David Teniers III

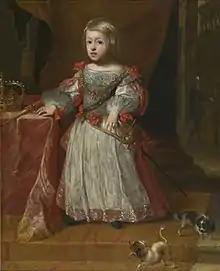
"Childhood portrait of Charles II of Spain"

When his father was called to the court in Brussels around 1650 to become court painter to Archduke Leopold Wilhelm of Austria, the family Teniers moved from Antwerp to Brussels. Originally destined for an ecclesiastical career, David III showed such an aptitude for drawing and painting as a collaborator of his father that he chose to become a painter. David III's mother died on 11 May 1656 and his father remarried on 21 October of the same year to Isabella de Fren, the 32-year-old daughter of Andries de Fren, secretary of the Council of Brabant.